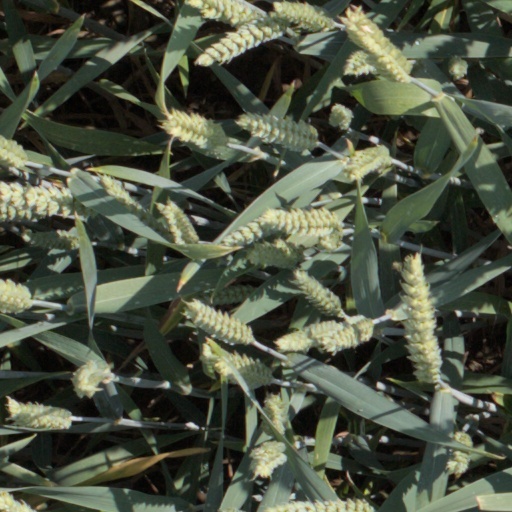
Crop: wheat